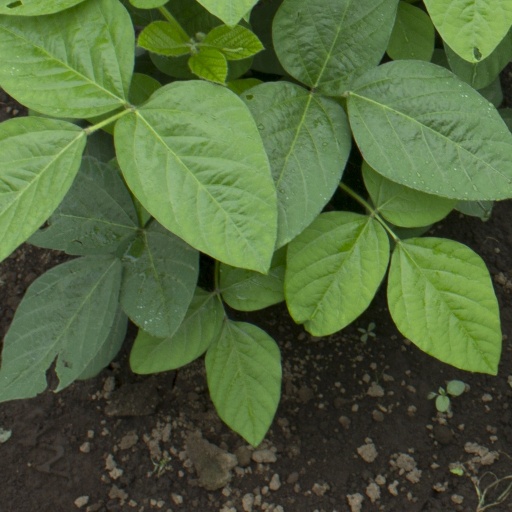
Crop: soybean